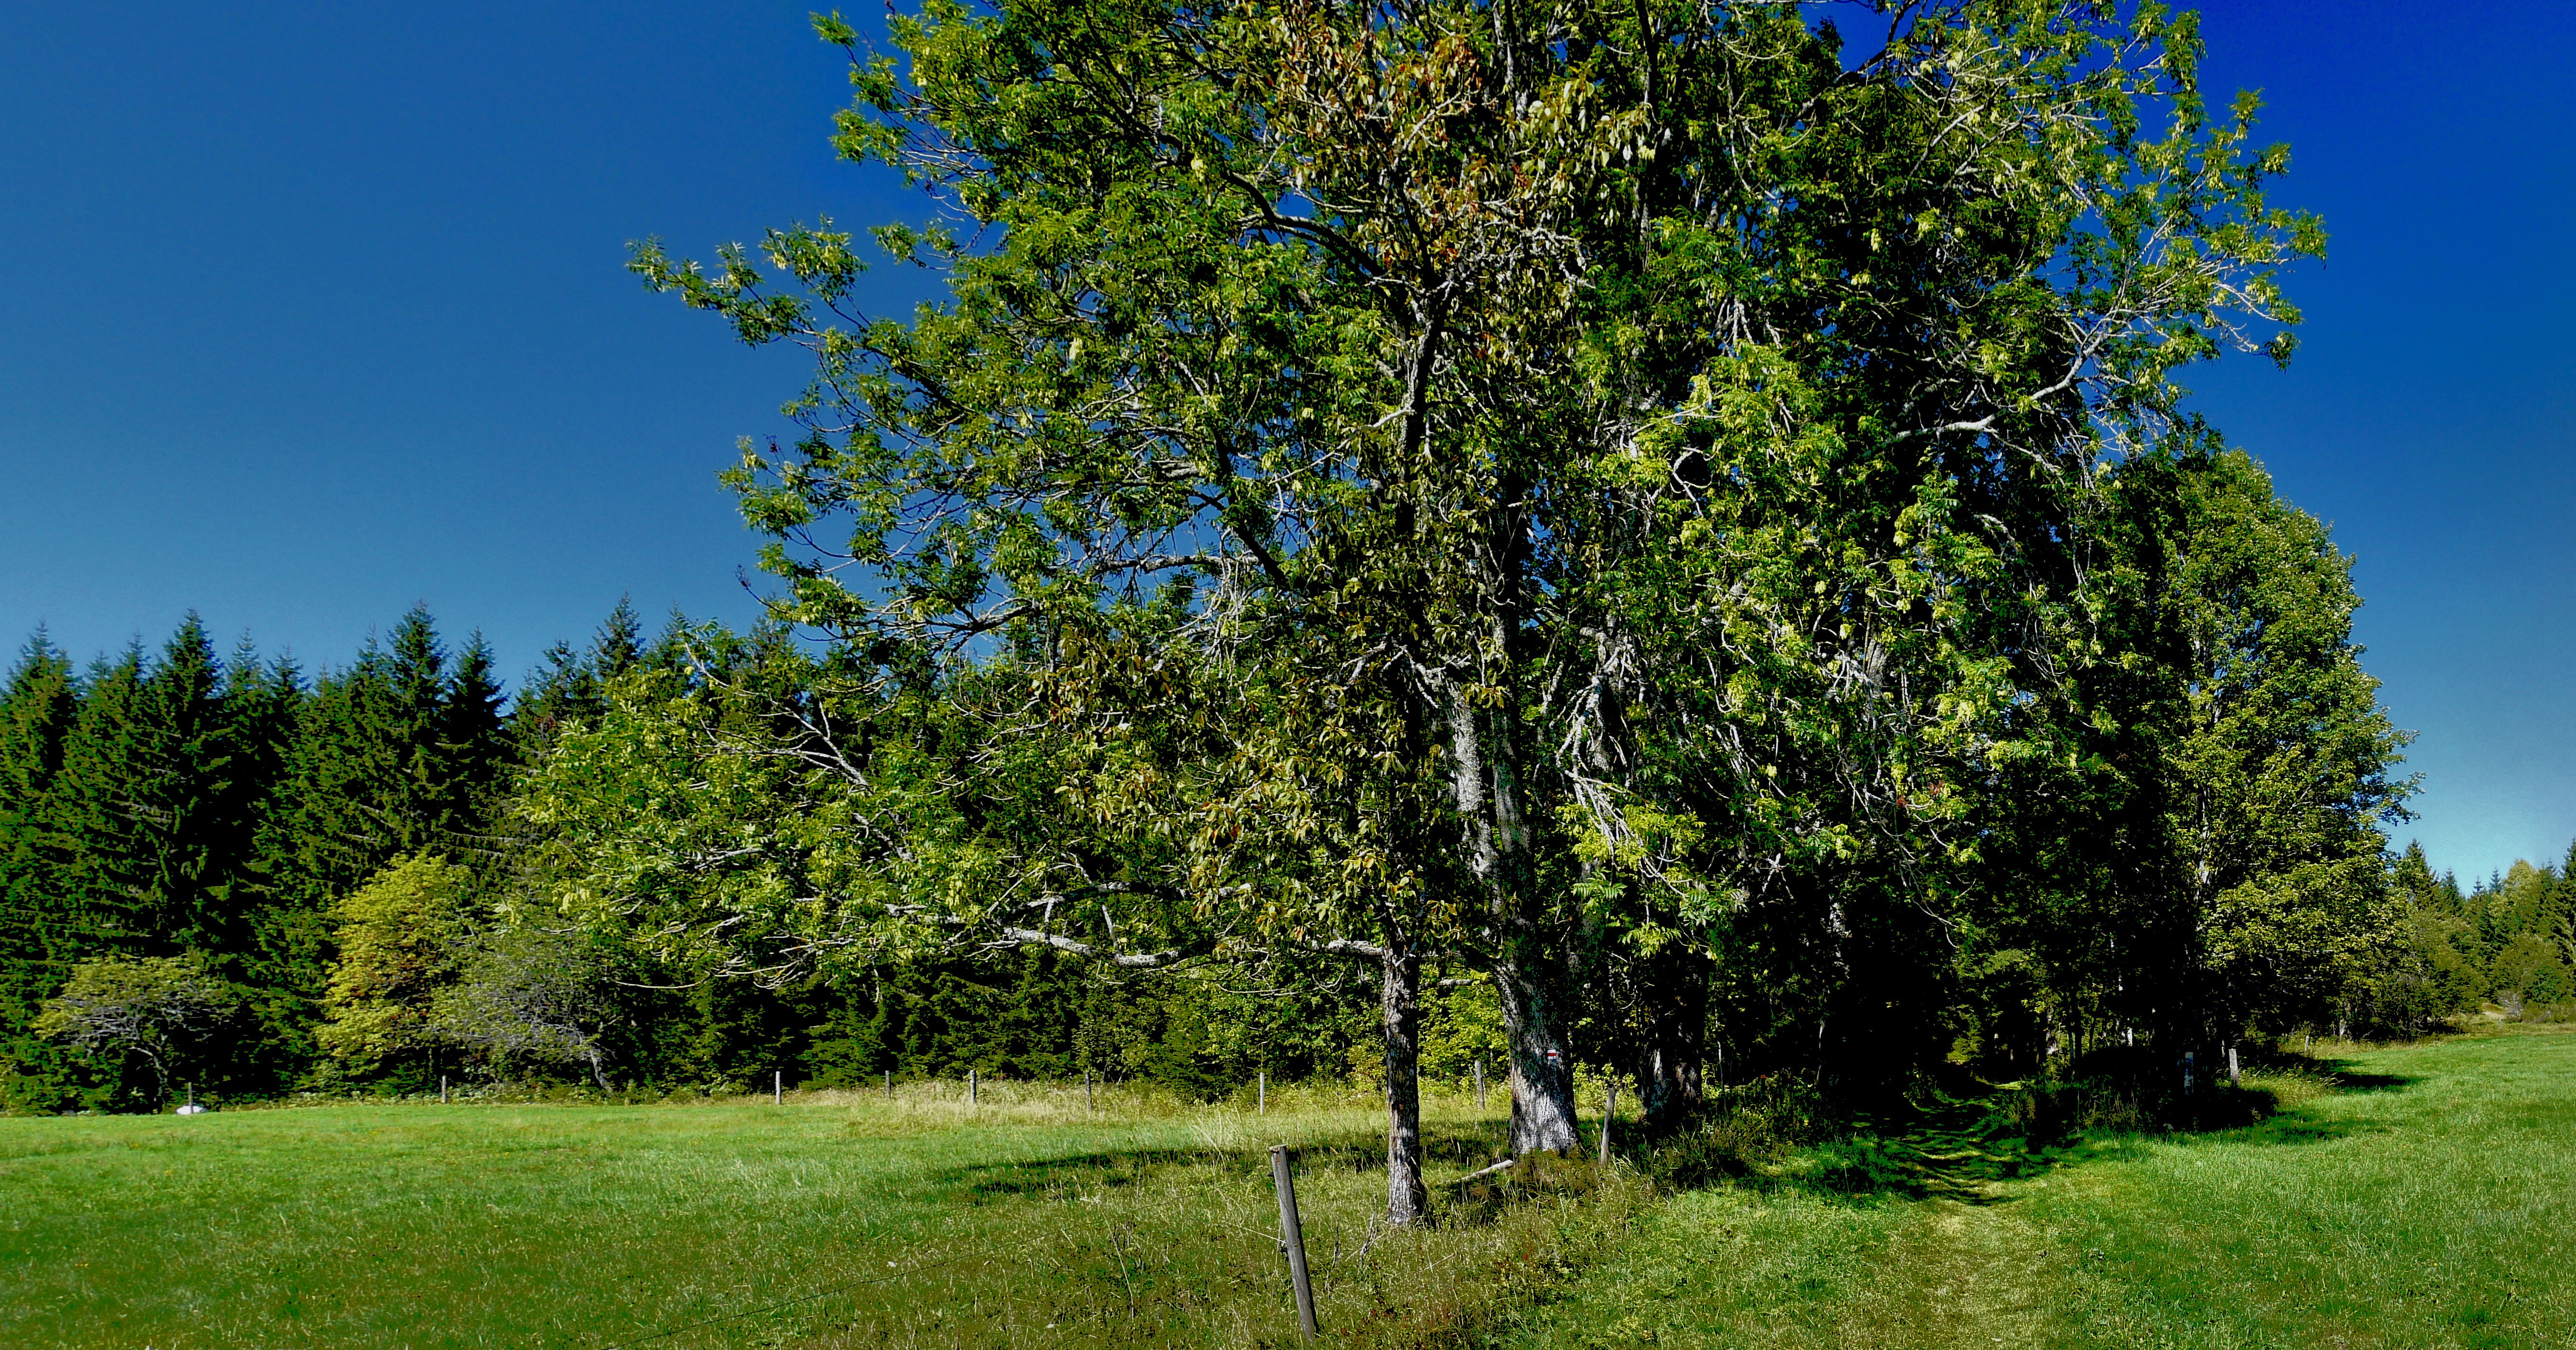
landscape, tree, nature, forest, grass, plant, meadow, leaf, flower, green, birch, pasture, autumn, peace, tourism, shrub, deciduous, grove, woodland, habitat, ecosystem, flowering plant, biome, umava, woody plant, temperate broadleaf and mixed forest, temperate coniferous forest, land plant